Lowry War

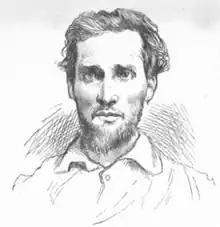
Tom Lowry (depicted) was shot by militiamen in July 1872.

From Henry Berry's disappearance on, the Lowry War was characterized by bounty hunters tracking down straggler members of the gang. In early March 1872, bounty hunter James McQueen set about killing the Strong brothers. On March 7, he staked out Andrew Strong's cabin in Back Swamp. The two brothers arrived and ate dinner inside with their family. McQueen fired a shot through a hole in the door at Boss' head, causing him to collapse. He waited outside for Andrew to exit, but when this did not occur, he left for Shoe Heel. Wishart arrived with a posse the next day to recover the body, and found Flora and Rhoda Strong cleaning blood off of the floor. The women told the men that Andrew and Steve Lowry had taken Boss away. The lack of a body made the General Assembly reluctant to award McQueen the $6,000 bounty, though the legislature eventually gave him the money the following year. Boss Strong's body was never located.